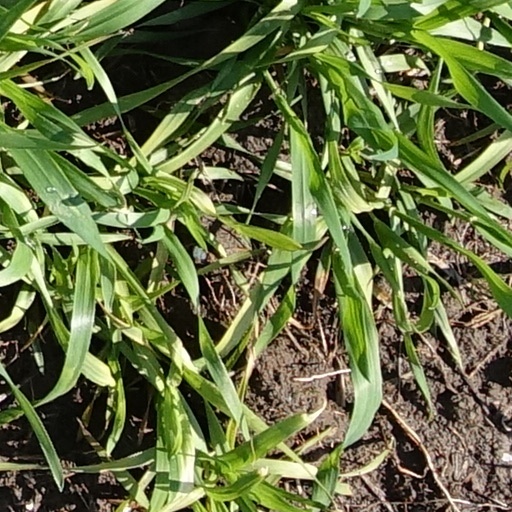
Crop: wheat